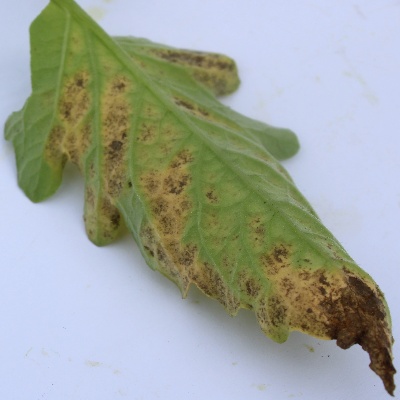
Crop: Tomato
Condition: verticulium wilt